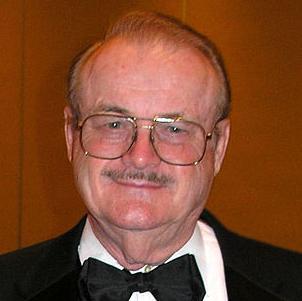
Age: 71